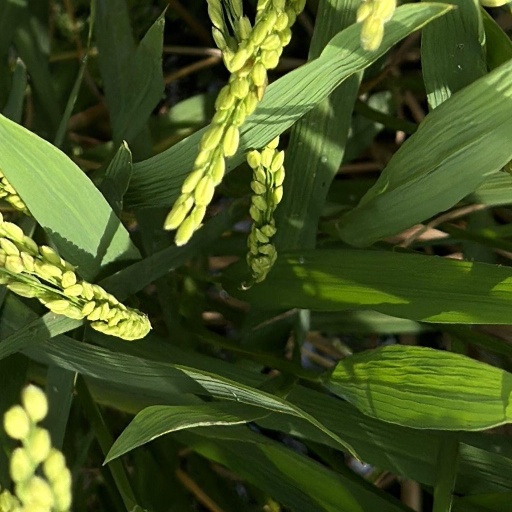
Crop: rice